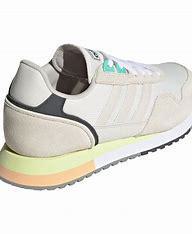
Brand: Adidas
Model: 8K 2020